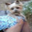
Label: dog